Fritz Schmid (football manager)

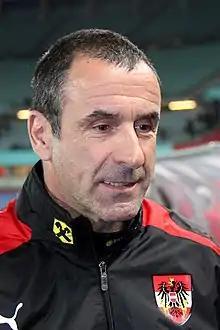
Schmid with the Austria national team in 2013

Fritz Schmid (born 10 September 1959) is a Swiss football coach.